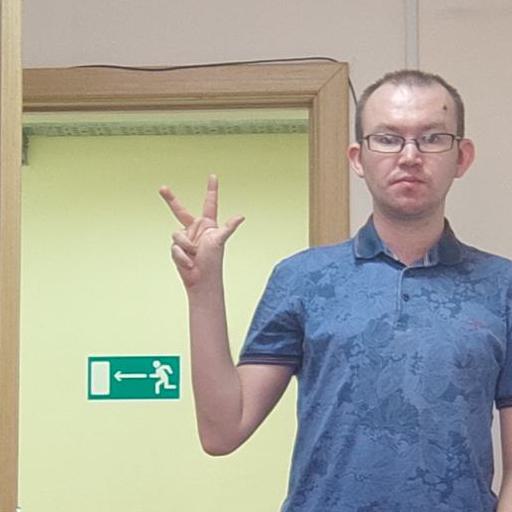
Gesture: three2